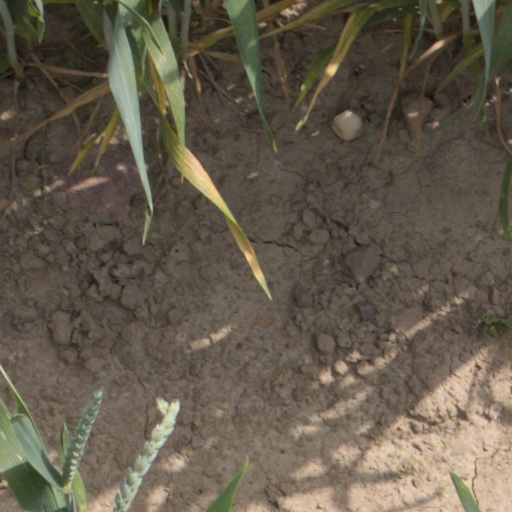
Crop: wheat